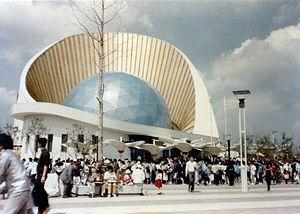
1985 est une année commune commençant un mardi.